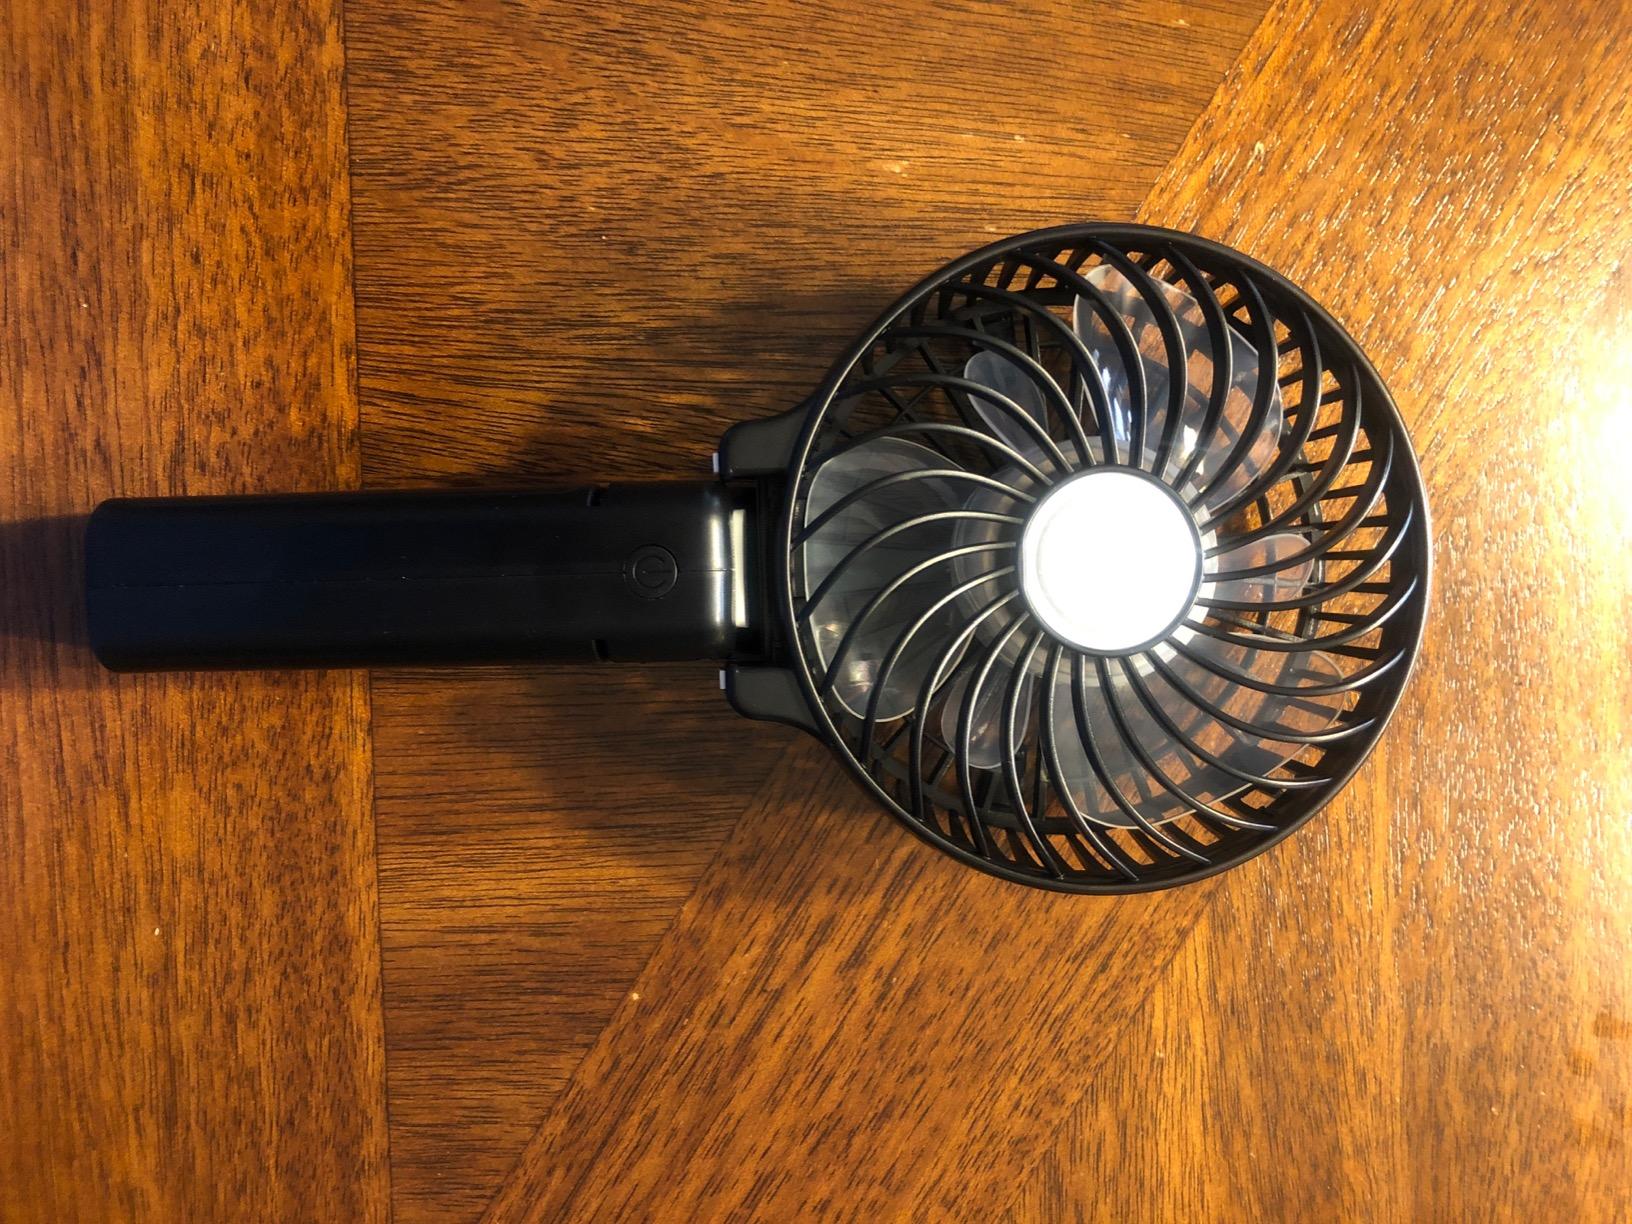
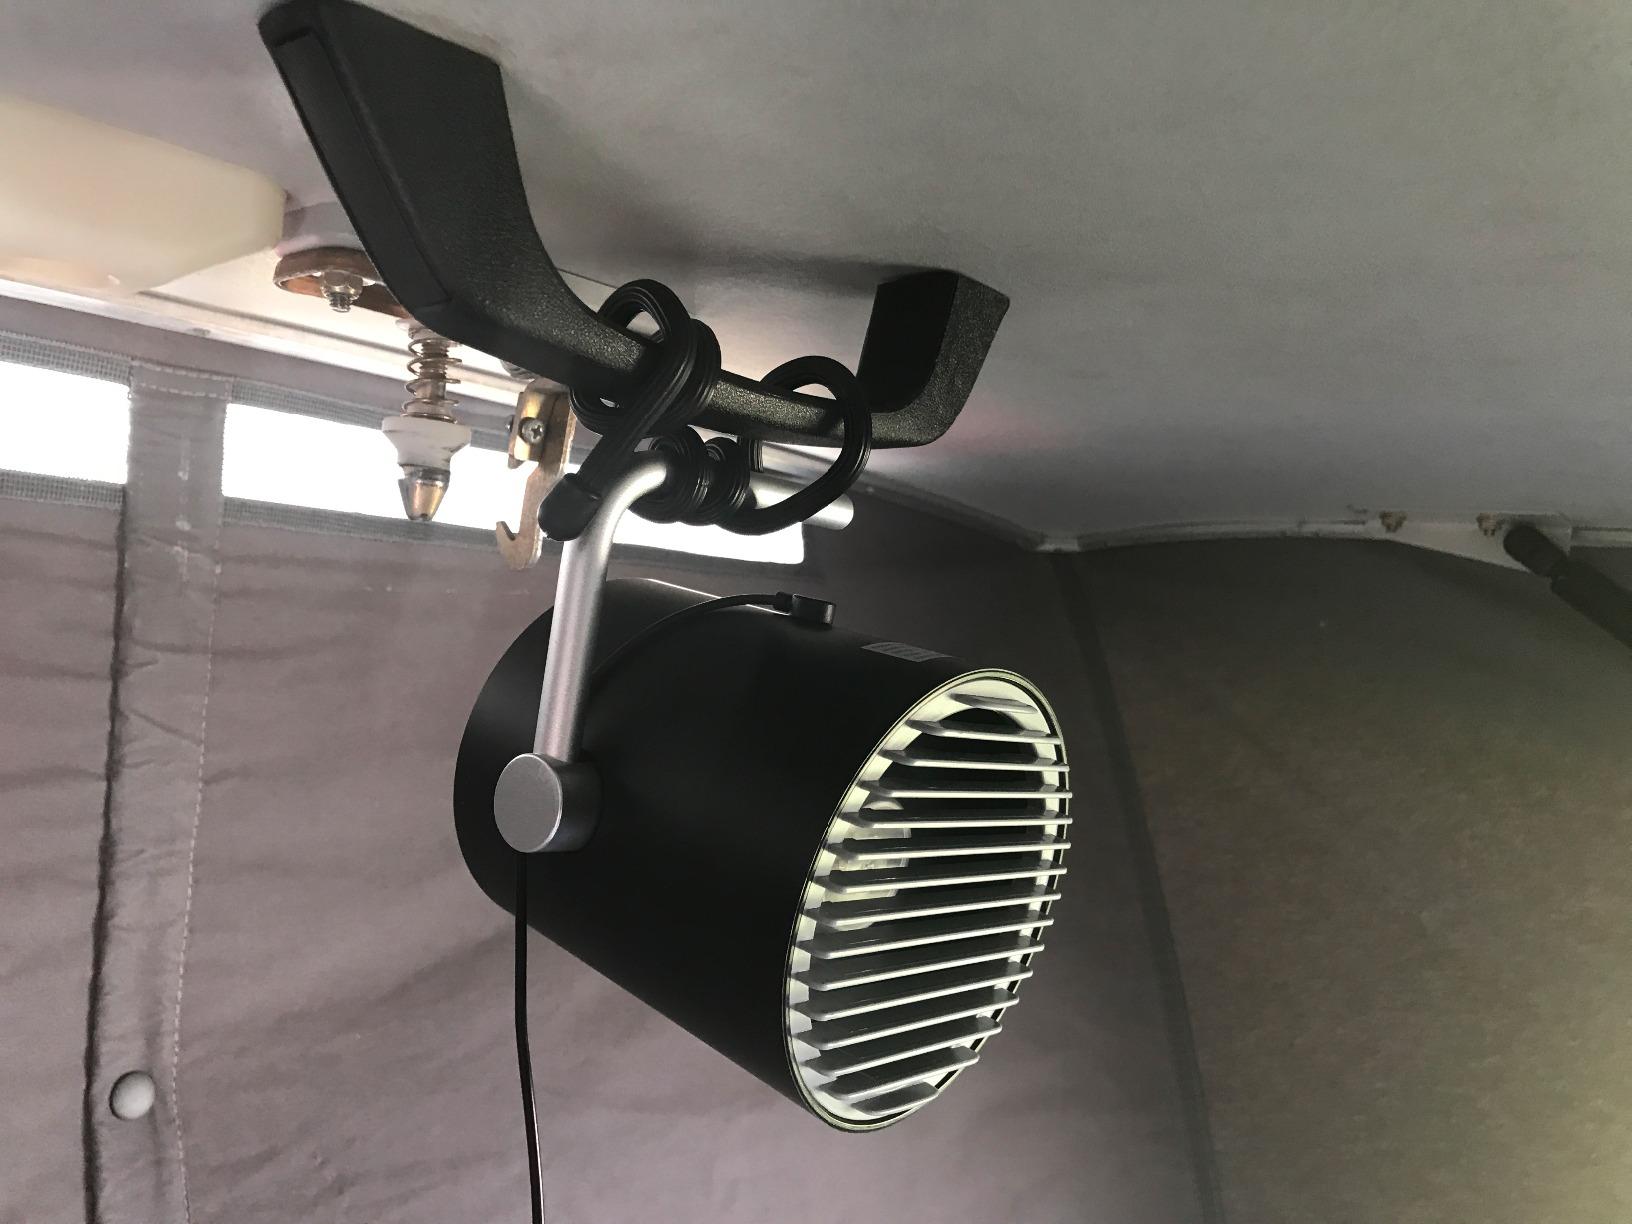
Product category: fan
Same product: no